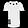
Label: T - shirt / top